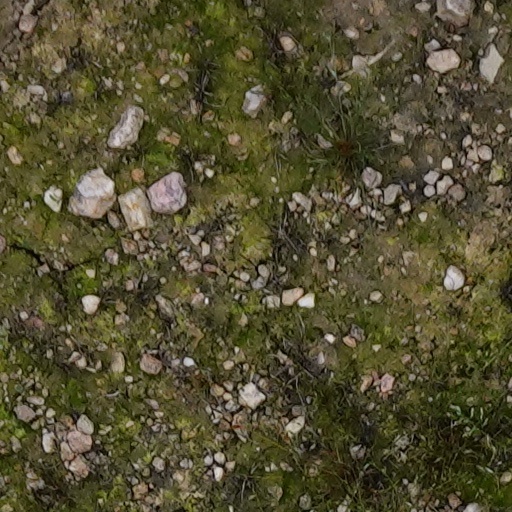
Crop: wheat